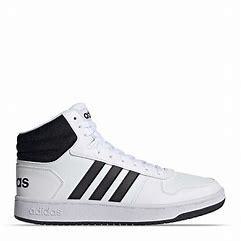
Brand: Adidas
Model: Hoops 2